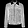
Label: Coat